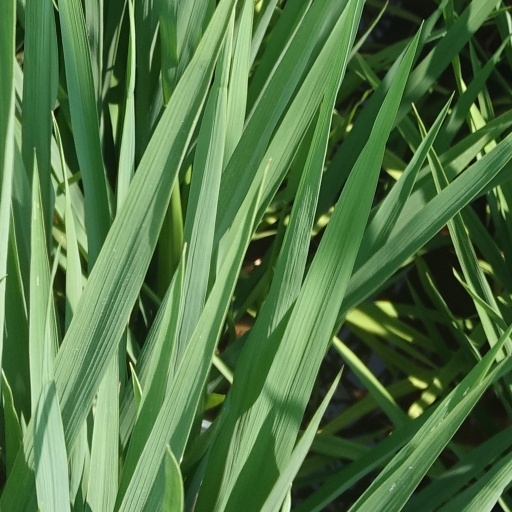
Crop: rice